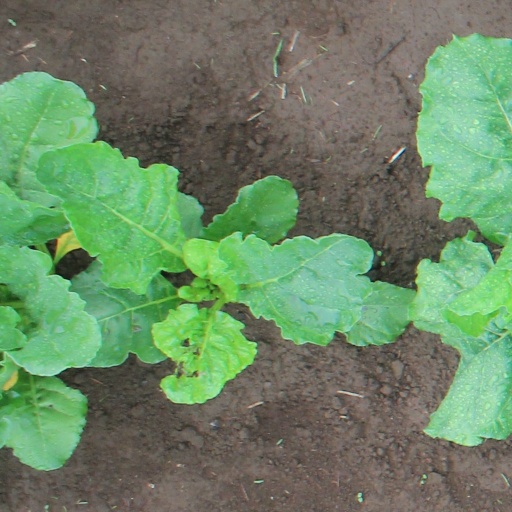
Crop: sugar beet